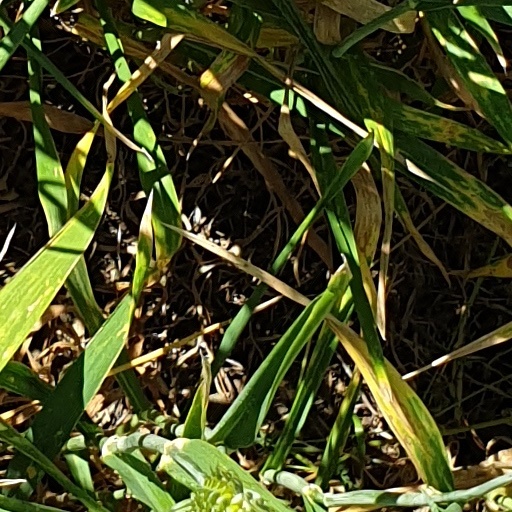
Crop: wheat